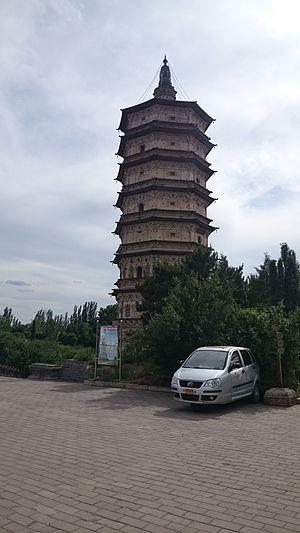
La pagode Wanbu-Huayanjing ou resp. « la pagode des dix mille volumes du Avatamsaka Sutra » est communément appelée la pagode blanche car elle est peinte en blanc. C'est une pagode bouddhiste située dans la ville de Hohhot en Mongolie-Intérieure en République populaire de Chine. Aujourd'hui, elle ne contient plus de textes bouddhiques.